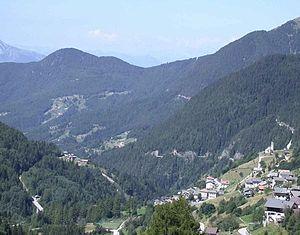
Palù del Fersina est une commune italienne d'environ 200 habitants située dans la province autonome de Trente dans la région du Trentin-Haut-Adige dans le nord-est de l'Italie.